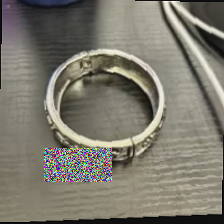
Label: has bracelet mod